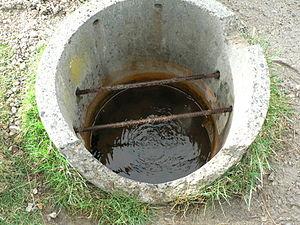
Les sources des Saladis sont des sources minérales gazeuses situées sur la commune des Martres de Veyre dans le Puy-de-Dôme en France.